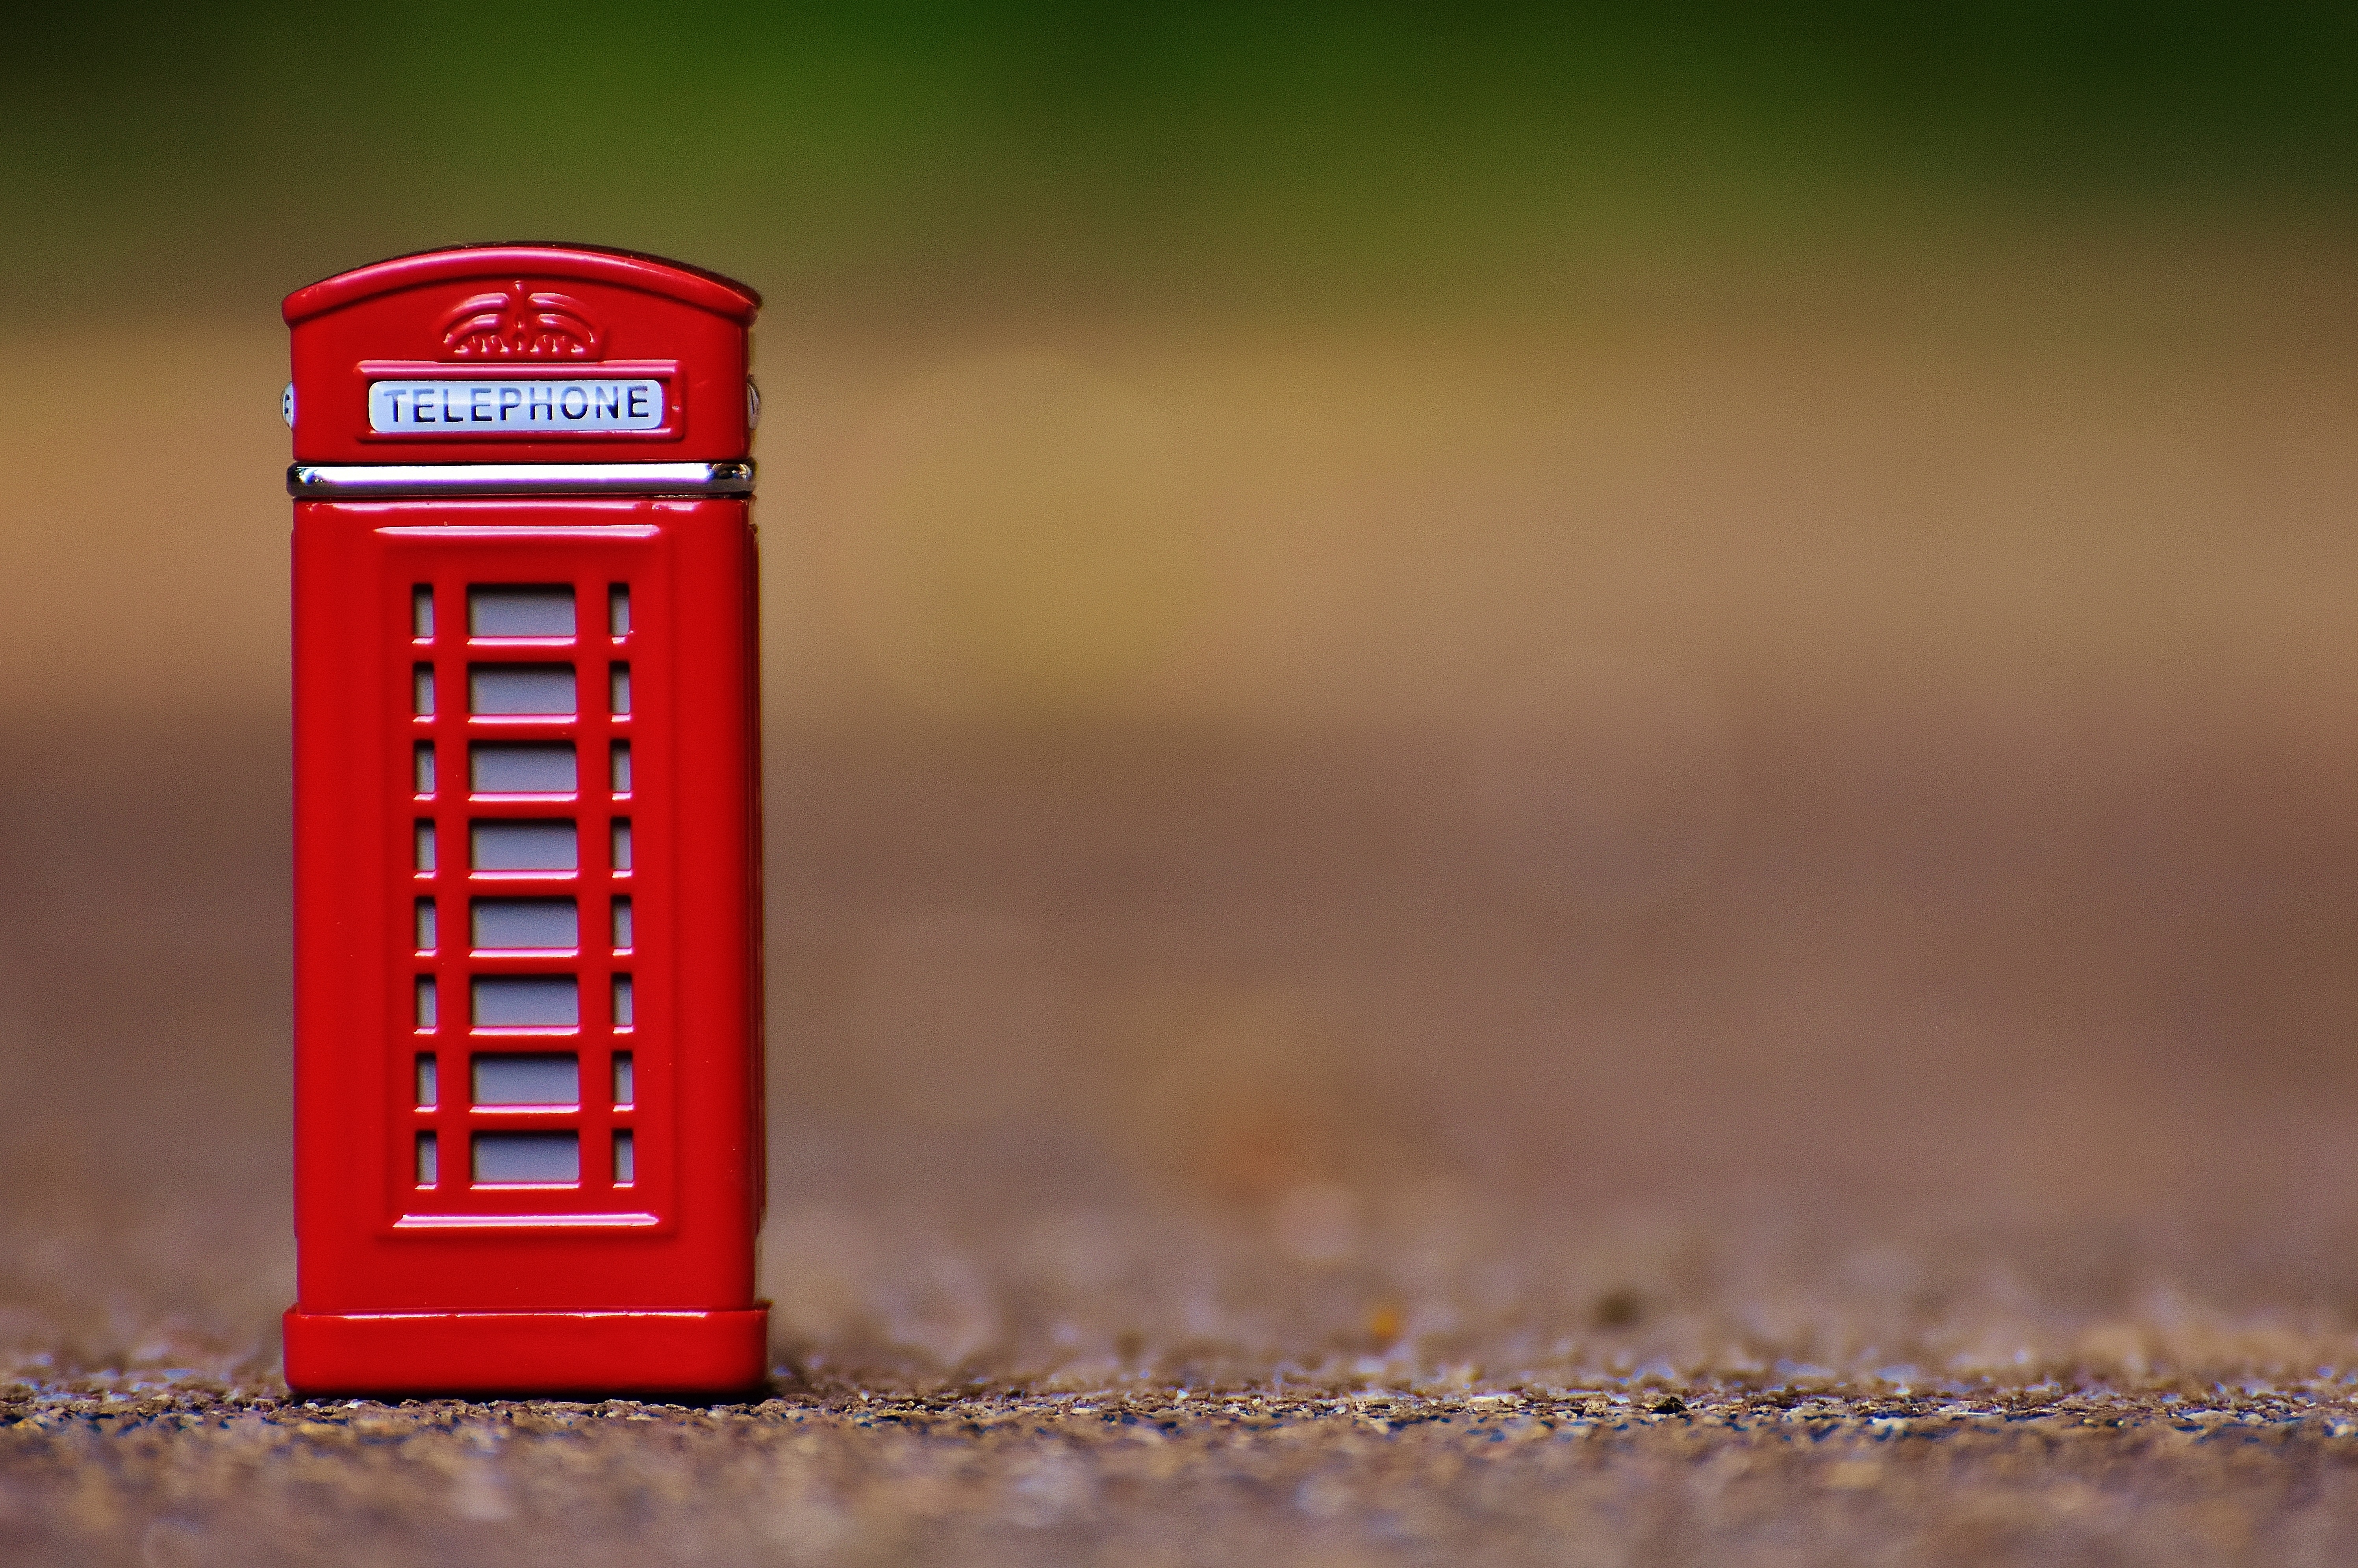
retro, red, phone, lighting, england, call, english, phone booth, dispensary, telephone house, red telephone box